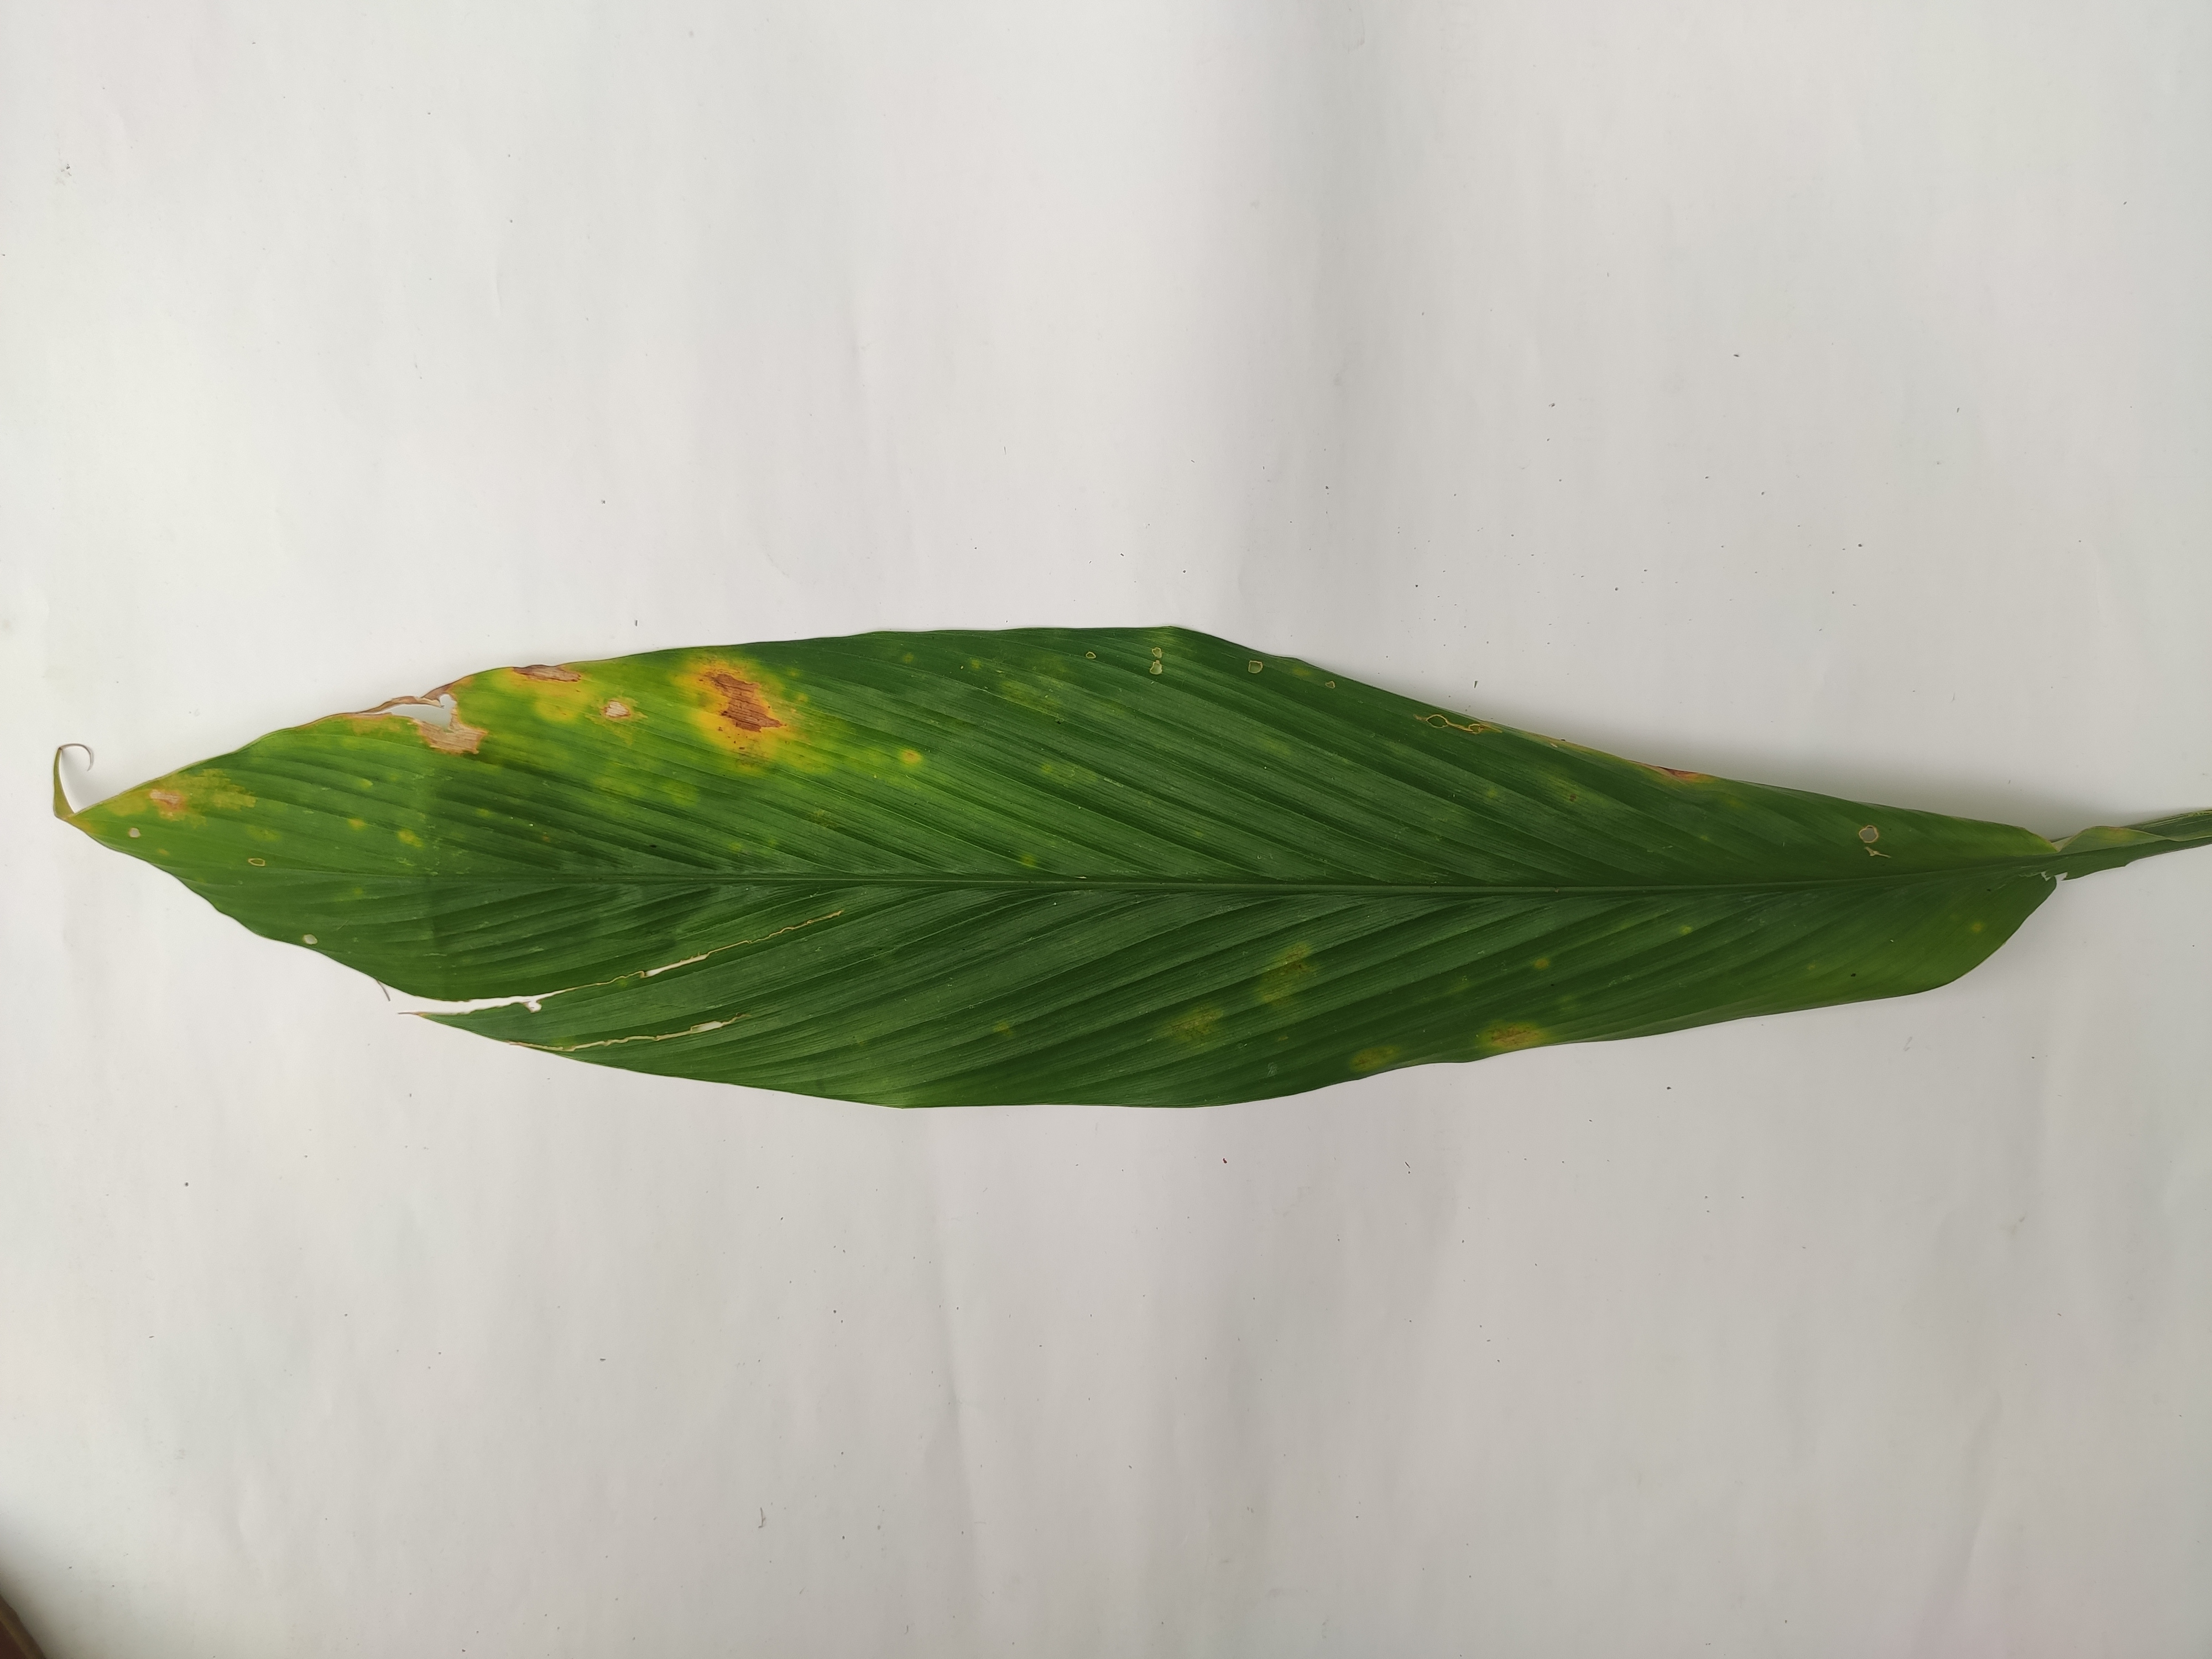
Label: Leaf_Spot